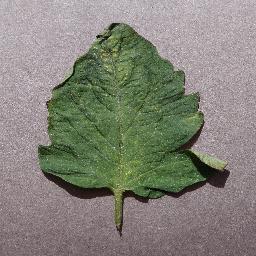
Label: Tomato___Spider_mites Two-spotted_spider_mite